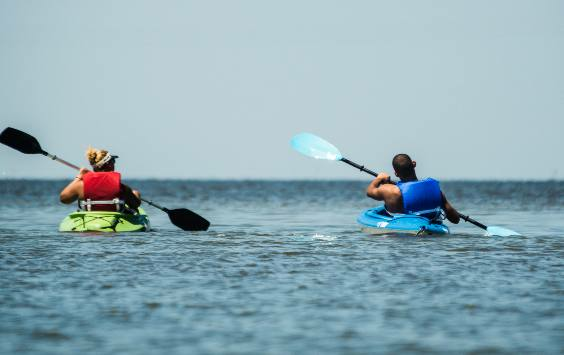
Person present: Yes